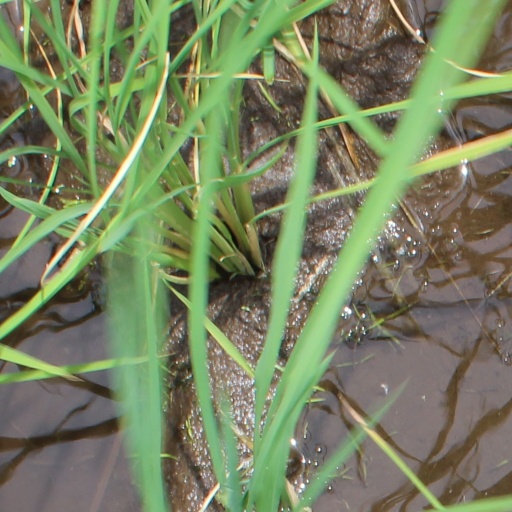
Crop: rice